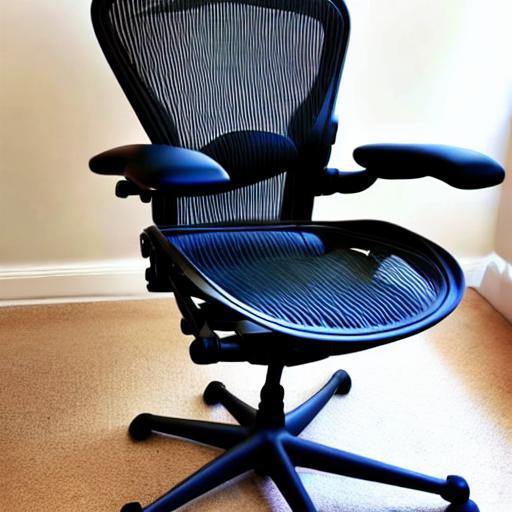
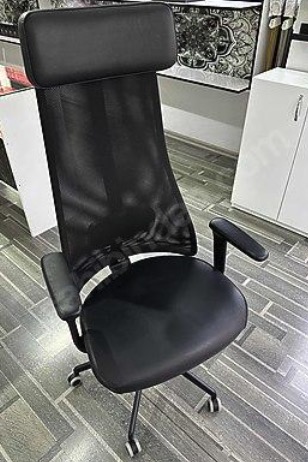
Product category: items_chair
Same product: no